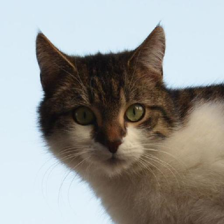
Label: animals